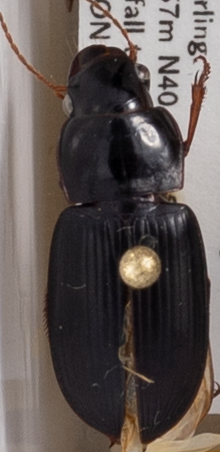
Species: Harpalus paratus
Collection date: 2018-09-20
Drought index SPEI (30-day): -0.9
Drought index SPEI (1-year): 0.86
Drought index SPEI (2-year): -0.128